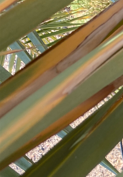
Label: Magnesium Deficiency